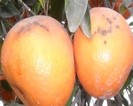
Plant part: fruit
Disease: black_spot